United Nations Protection Force

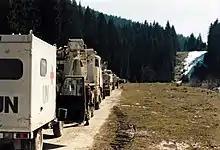
Dutch transport battalion en route in Bosnia-Herzegovina. Route Triangel April 1995

On 31 March 1995, UNPROFOR was restructured into three coordinated peace operations. On 20 December 1995, the forces of UNPROFOR were reflagged under the NATO-led Implementation Force (IFOR), whose task was to implement the General Framework Agreement for Peace in Bosnia and Herzegovina (GFAP – otherwise known as the Dayton Accords or Dayton Agreement).